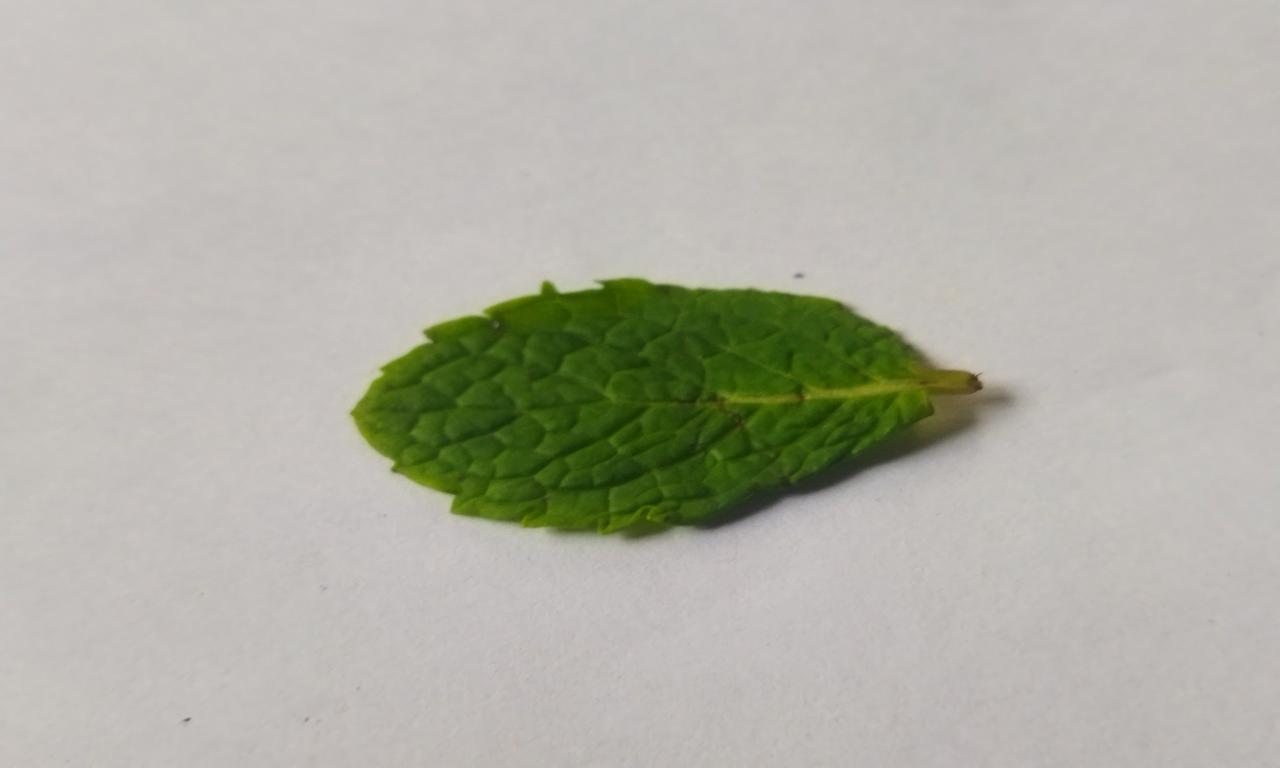
Label: Fresh